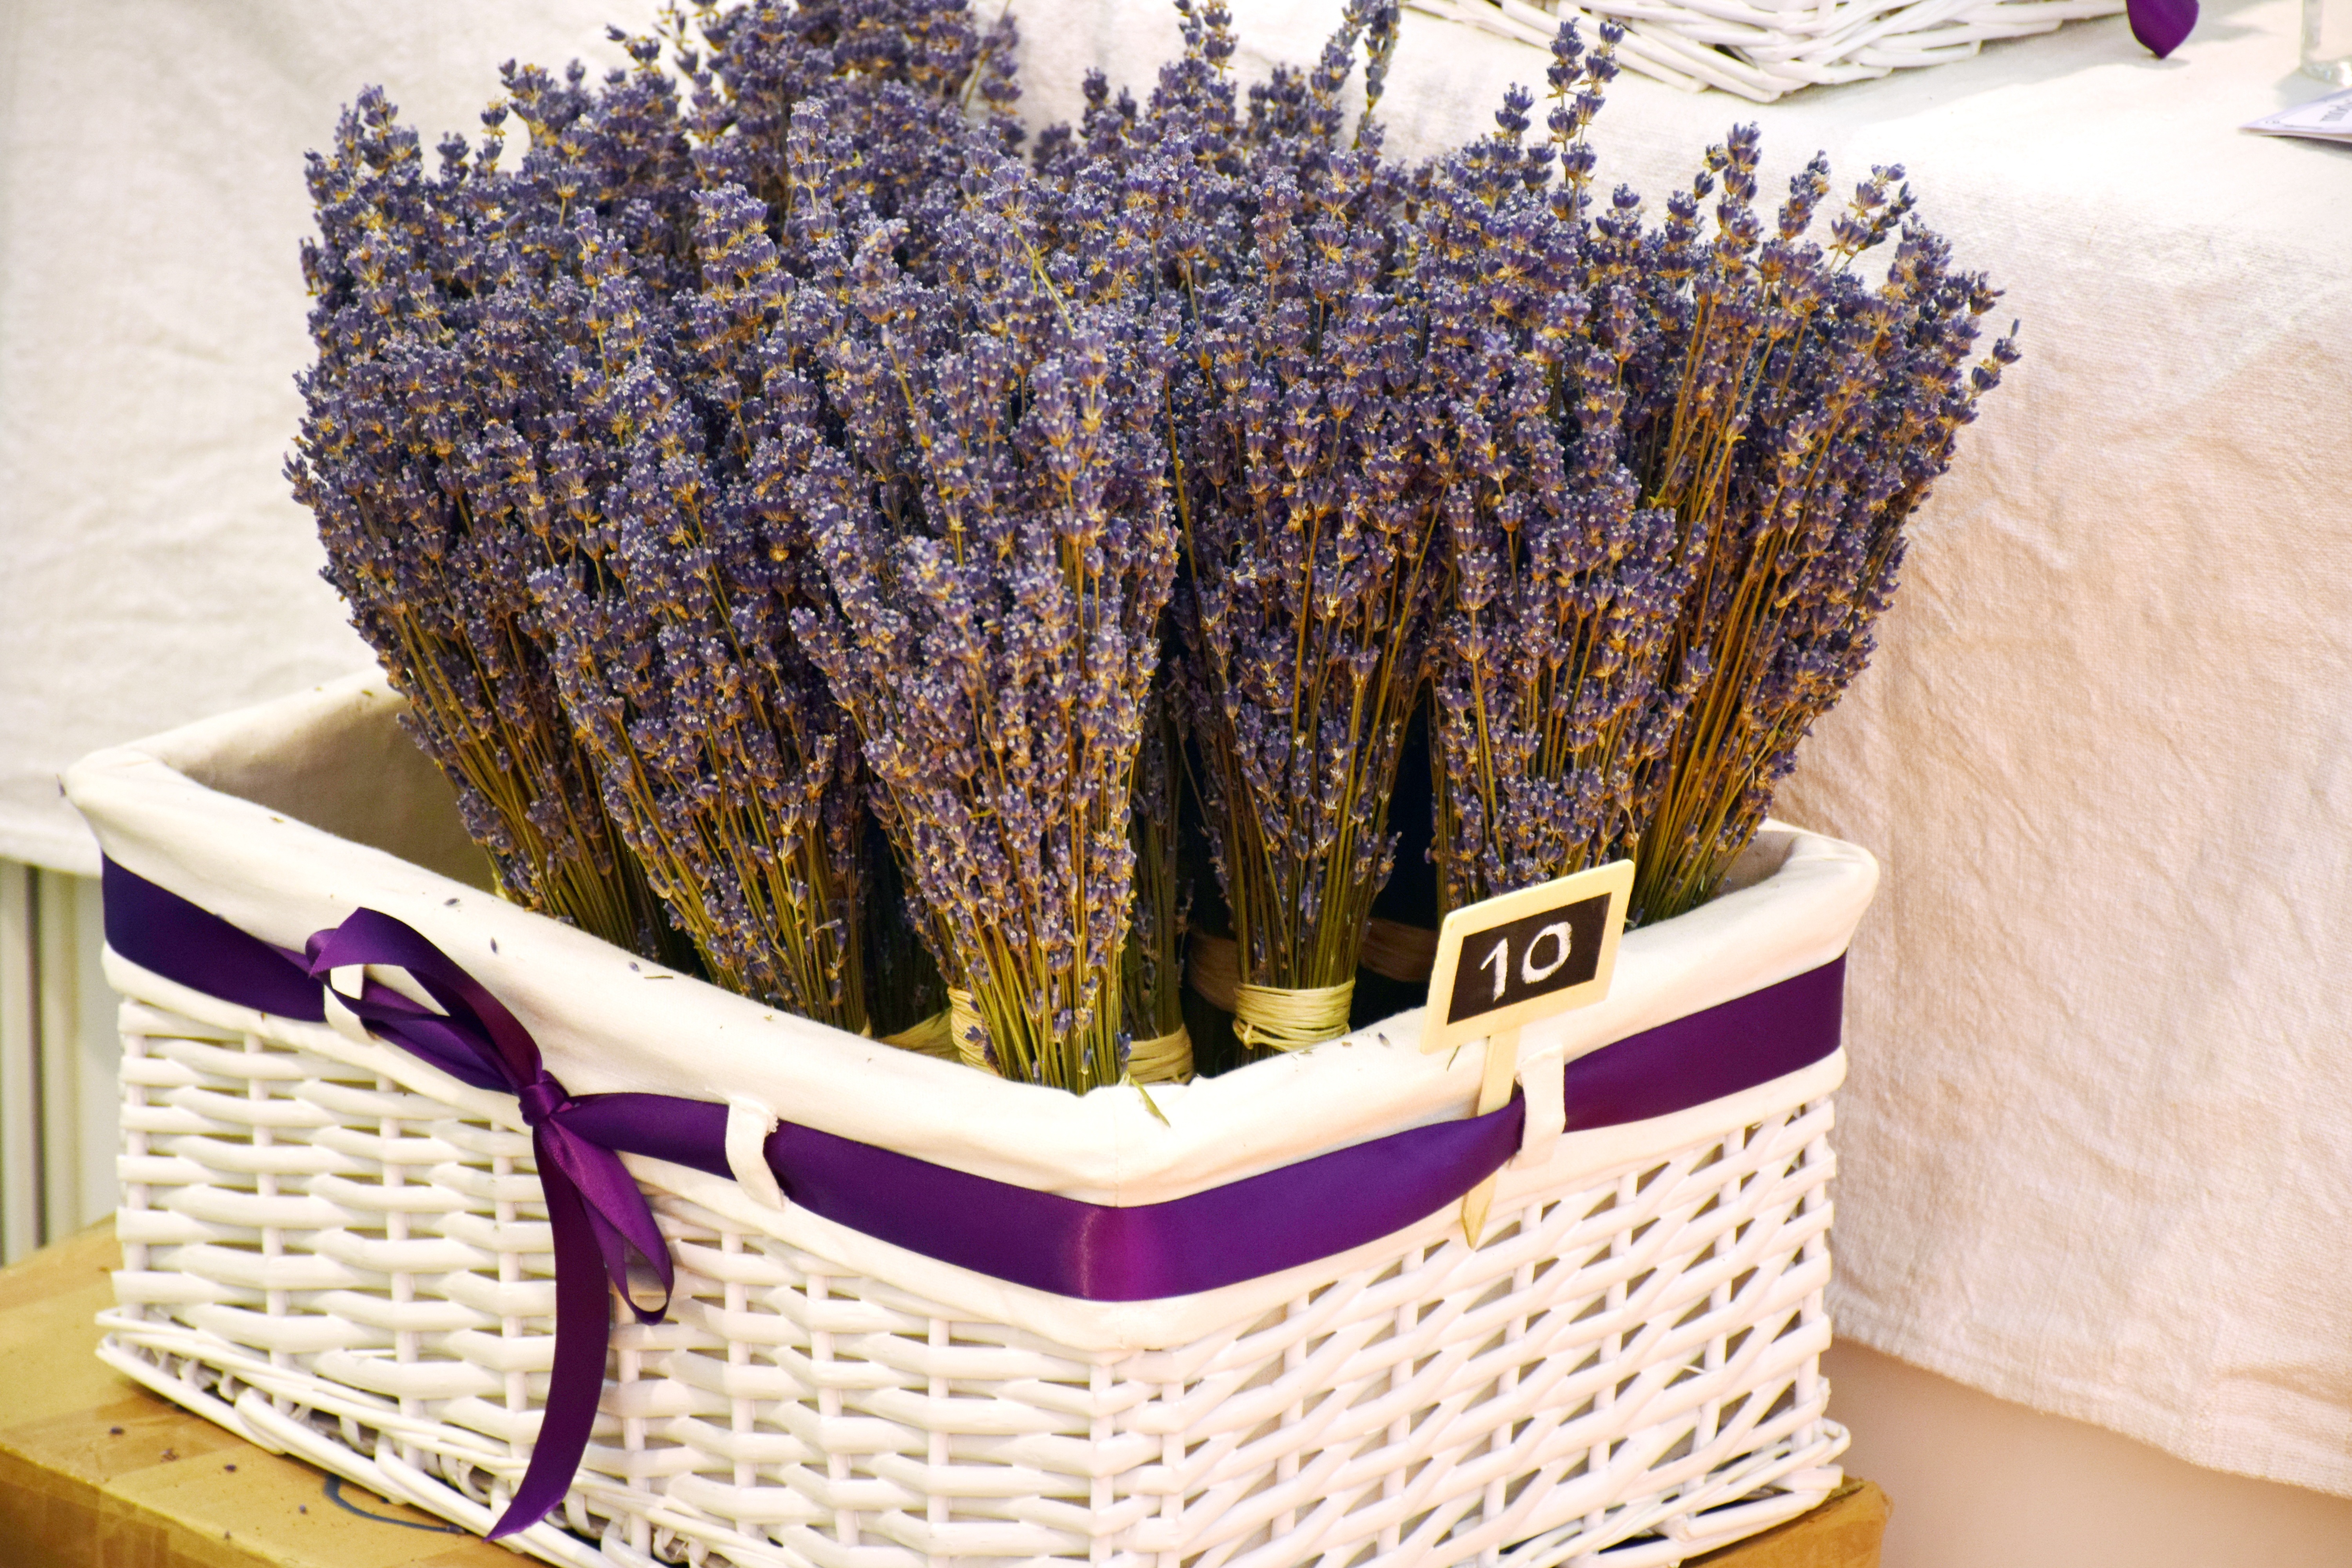
countryside, flower, purple, summer, travel, food, scenic, croatia, violet, scented, fragrance, adriatic, grass family, lavander